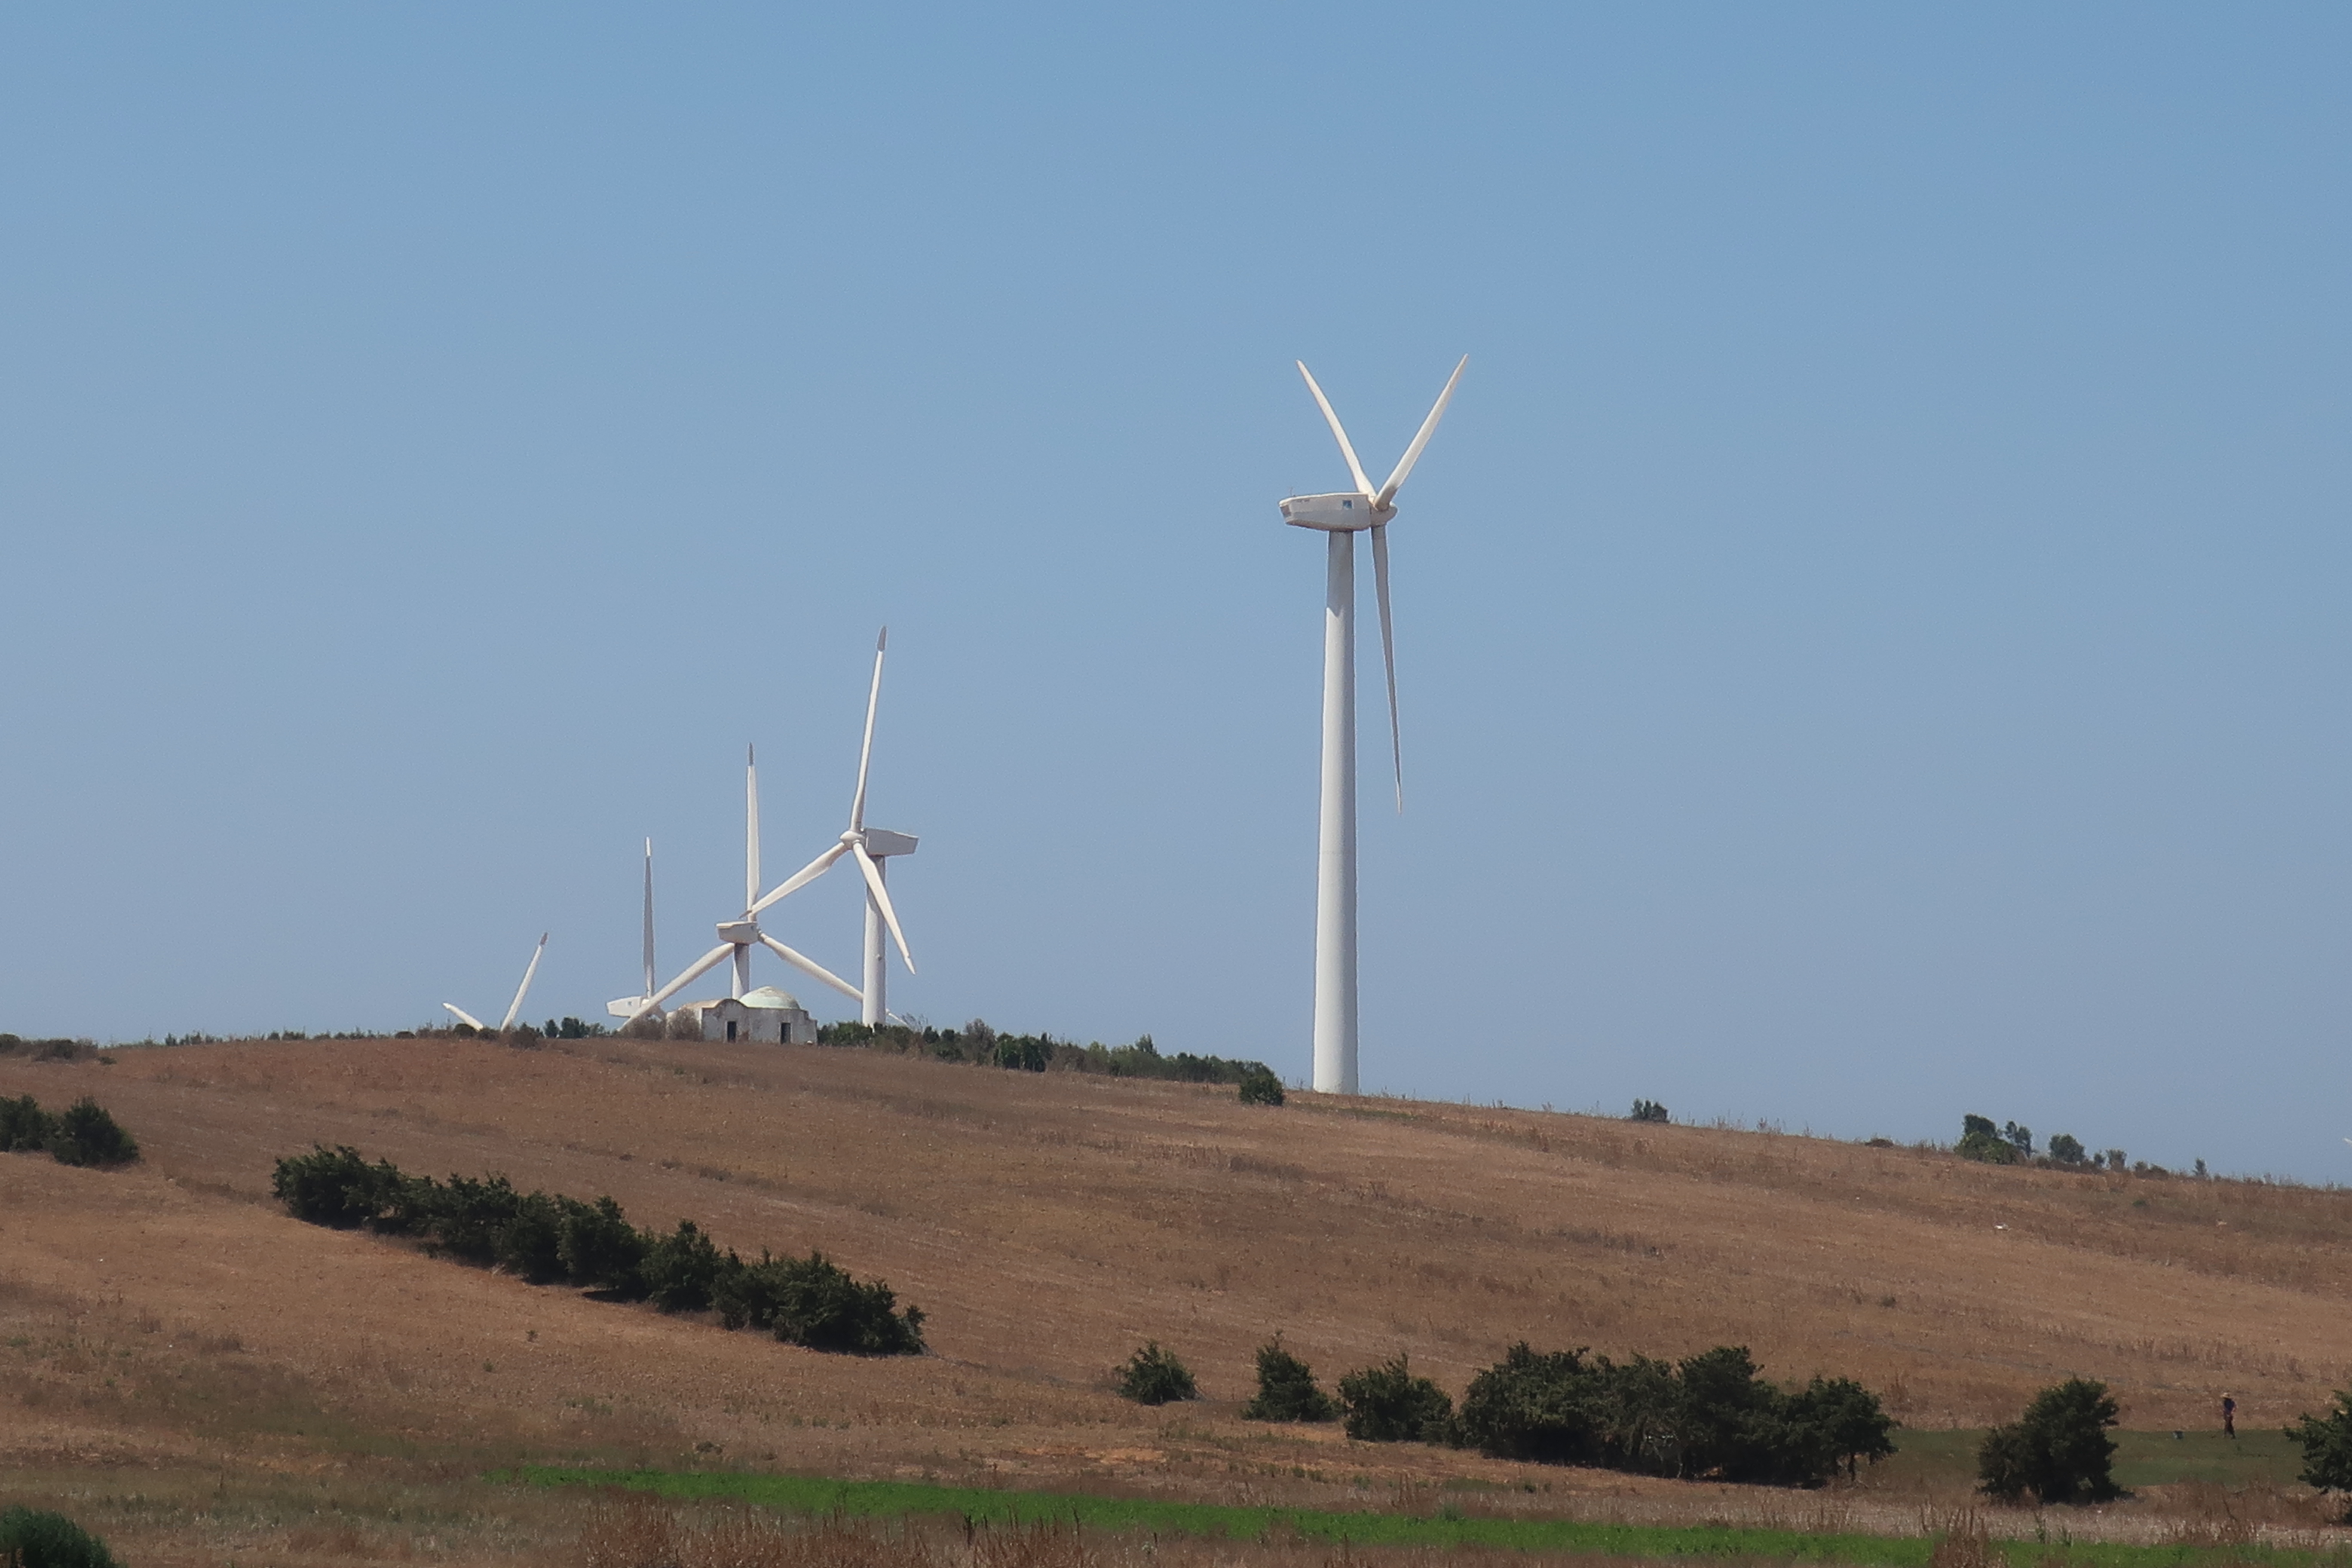
beach, landscape, sea, coast, water, nature, bird, white, shore, animal, seabird, seagull, seaside, wildlife, gull, beak, wings, funny face, windmill, sky, plant, ecoregion, wind farm, natural environment, wind turbine, slope, natural landscape, land lot, electricity, atmospheric phenomenon, turbine, grassland, tree, plain, wind, grass family, machine, public utility, field, grass, horizon, hill, prairie, composite material, event, soil, pasture, rotor, steppe